Chimpanzee

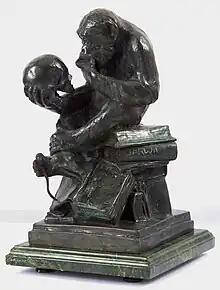
Hugo Rheinhold's "Affe mit Schädel" ("Ape with skull"),

Chimpanzees display numerous signs of intelligence, from the ability to remember symbols to cooperation, tool use, and varied language capabilities. They are among species that have passed the mirror test, suggesting self-awareness. In one study, two young chimpanzees showed retention of mirror self-recognition after one year without access to mirrors. Chimpanzees have been observed to use insects to treat their own wounds and those of others. They catch them and apply them directly to the injury. Chimpanzees also display signs of culture among groups, with the learning and transmission of variations in grooming, tool use and foraging techniques leading to localized traditions.